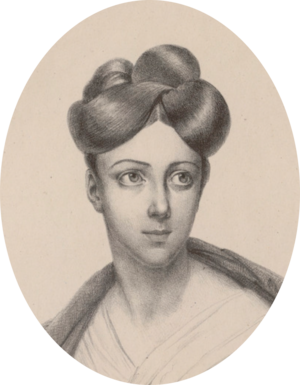
portrait
Éliza Dillon, née le 11 mars 1804 à Paris où elle est morte le 30 mars 1833, est une femme de lettres française.